USS Maine (1890)

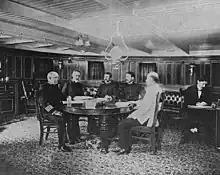
Photograph from the 12 April 1898 edition of "Uncle Sam's Navy" of the Sampson Board's court of inquiry meeting aboard the lighthouse tender USLHT "Mangrove" in Havana Harbor, ca. March 1898. From left are Captain French Ensor Chadwick, Captain William T. Sampson, Lieutenant Commander William P. Potter, Ensign W. V. Powelson and Lieutenant Commander Adolph Marix.

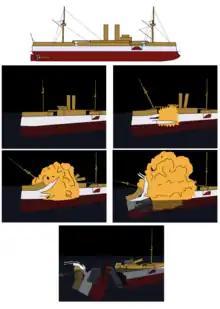
Simplistic representation of the explosion that sank USS "Maine" and its aftermath

In January 1898, "Maine" was sent from Key West, Florida, to Havana, Cuba to protect American interests during the Cuban War of Independence. She arrived at 11:00 local time on 25 January. At 21:40 on 25 February, an explosion on the "Maine" occurred in the Havana harbor. Later investigations revealed that more than of powder charges for the vessel's six- and ten-inch guns had detonated, obliterating the forward third of the ship. The remaining wreckage rapidly settled to the bottom of the harbor.